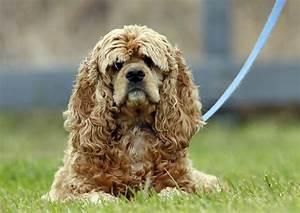
dog